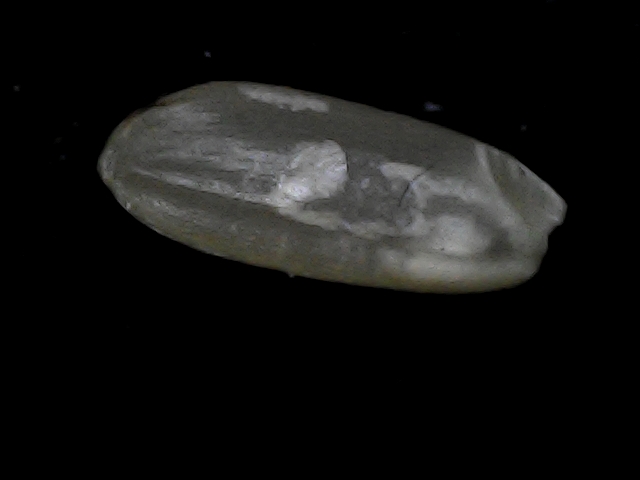
Rice variety: BD95